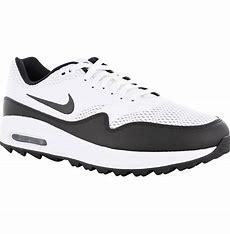
Brand: Nike
Model: Air Max 1 G